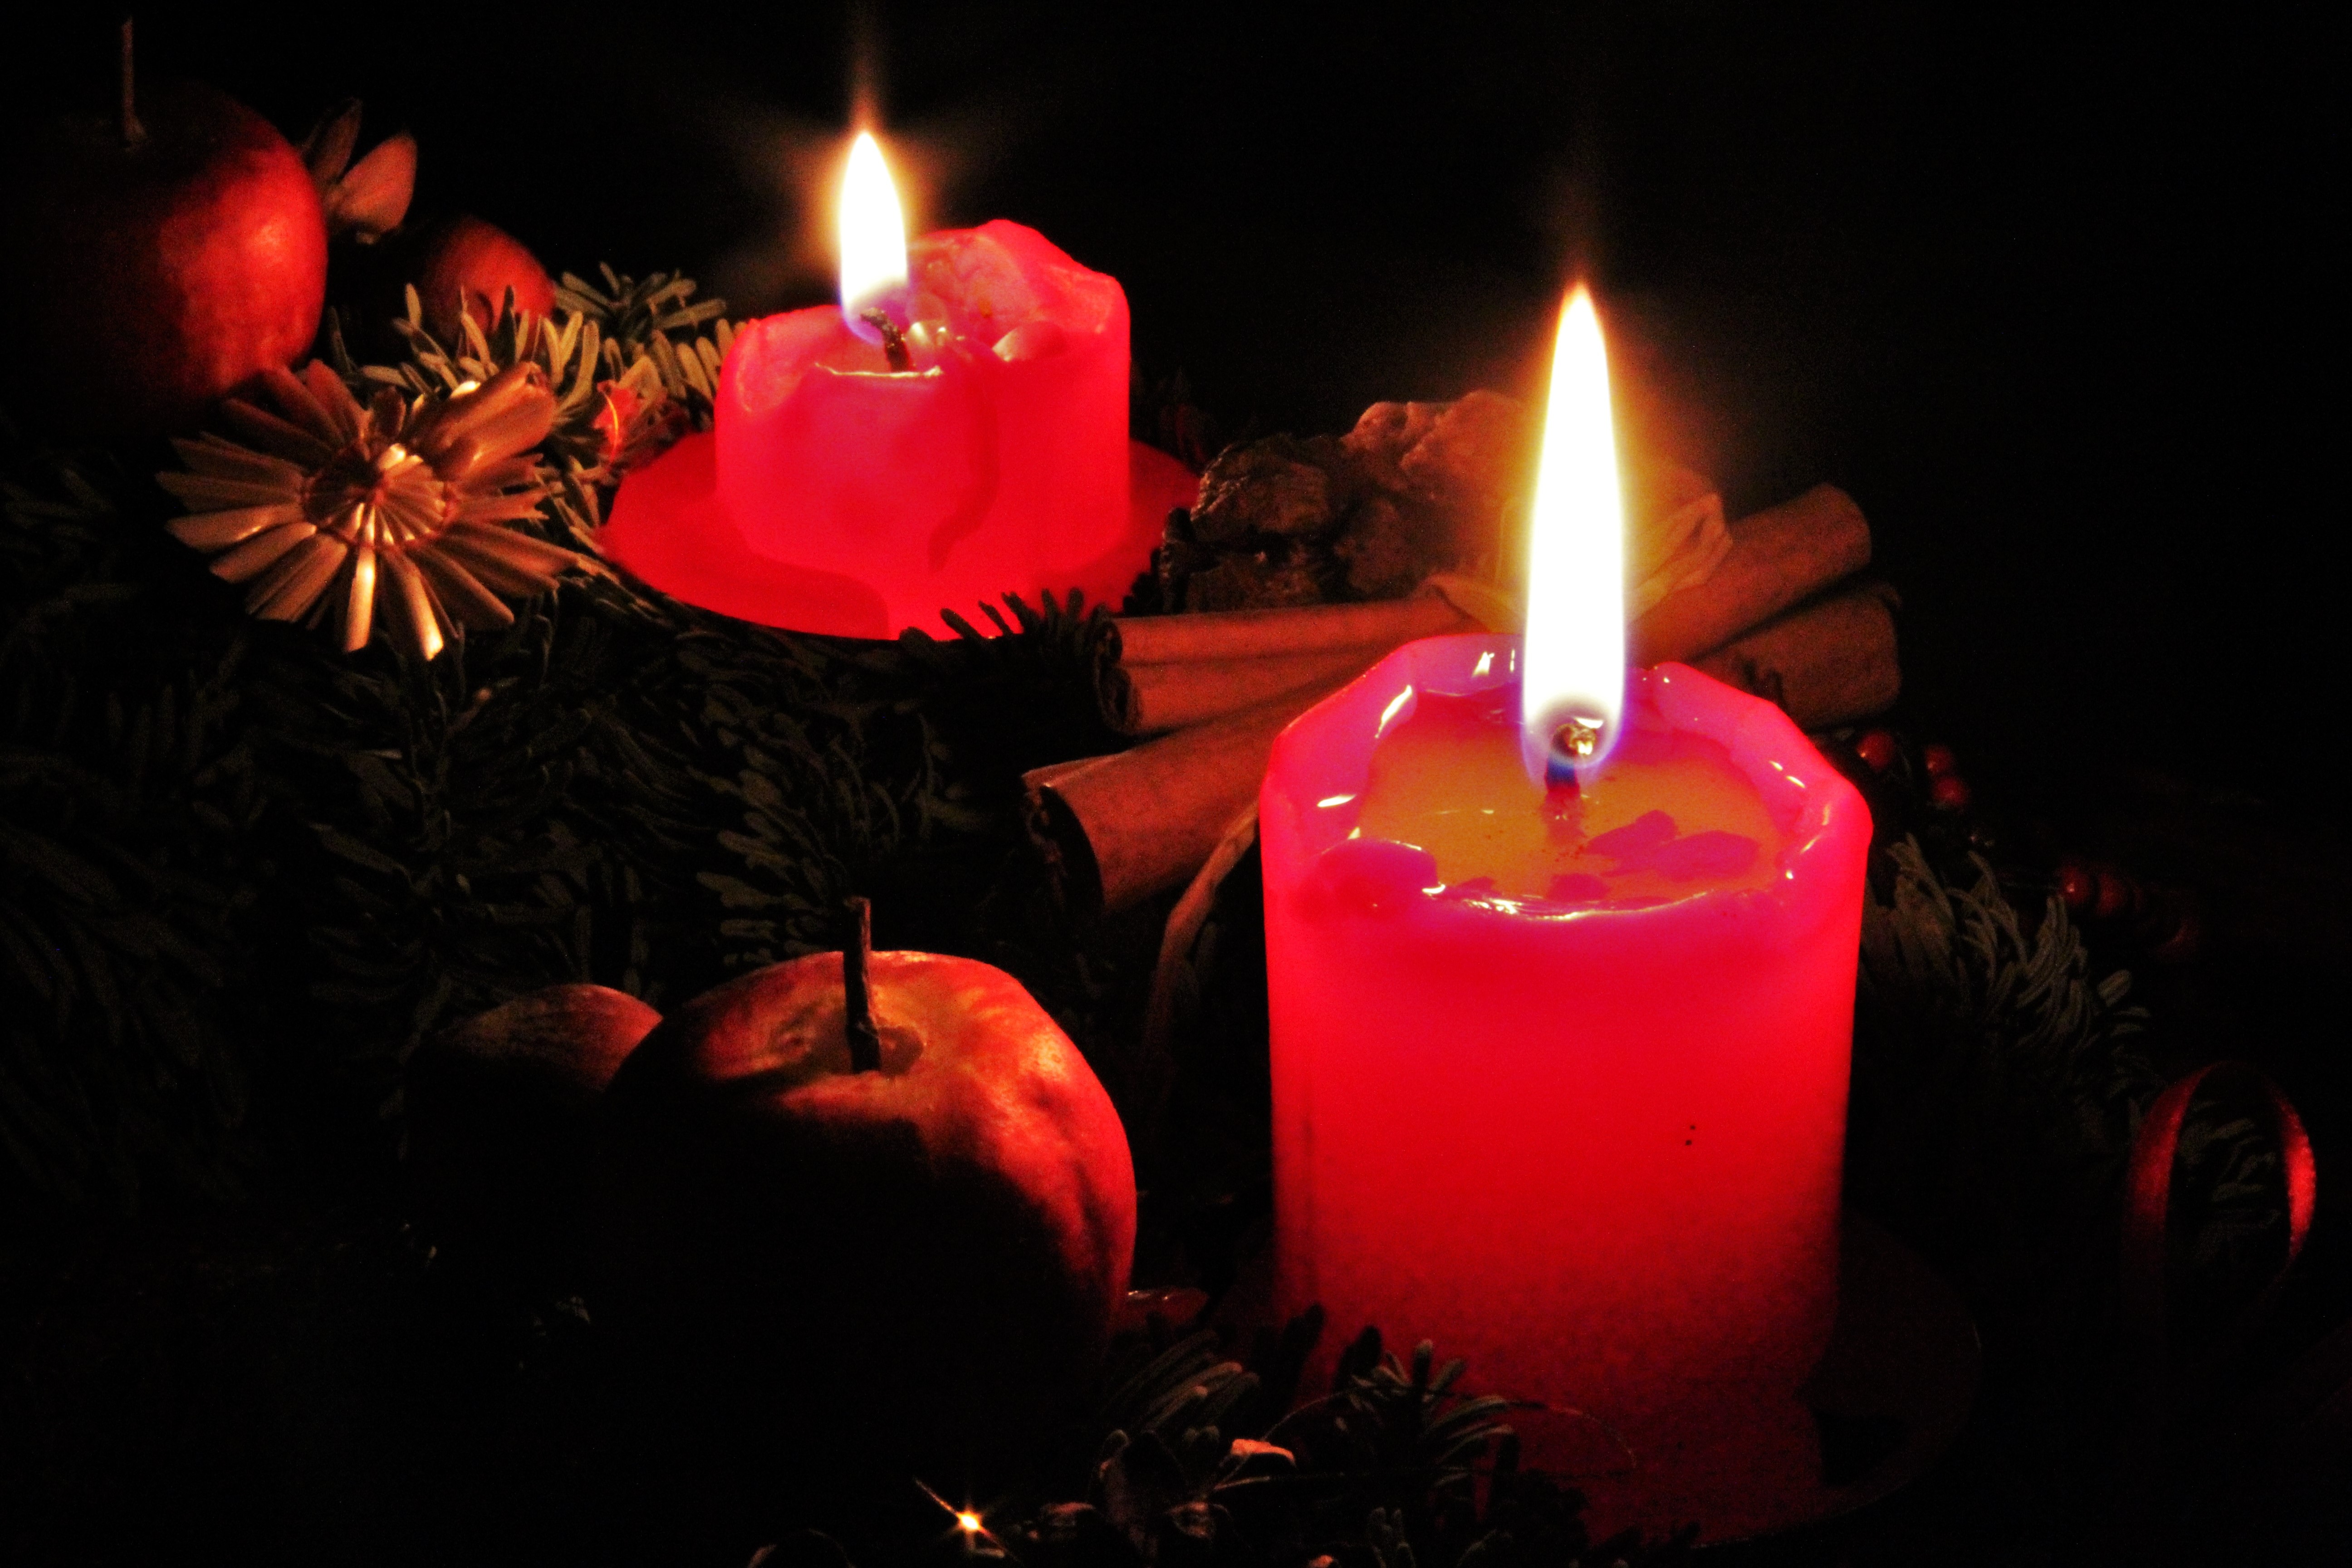
light, decoration, red, holiday, flame, darkness, two, candle, christmas, lighting, decor, wreath, burn, advent, christmas decoration, christmas time, candles, contemplative, event, december, candlelight, before christmas, candle flame, advent wreath, tinkered, christmas jewelry, adventlich, second advent, red candles, advent light, two candles burning